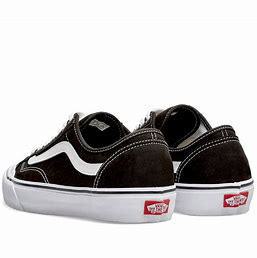
Brand: Vans
Model: Style 36 Decon Sf